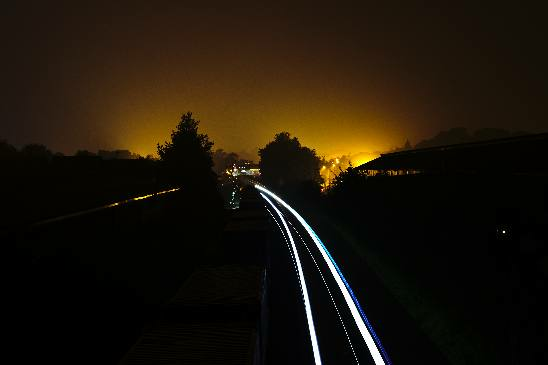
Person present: No